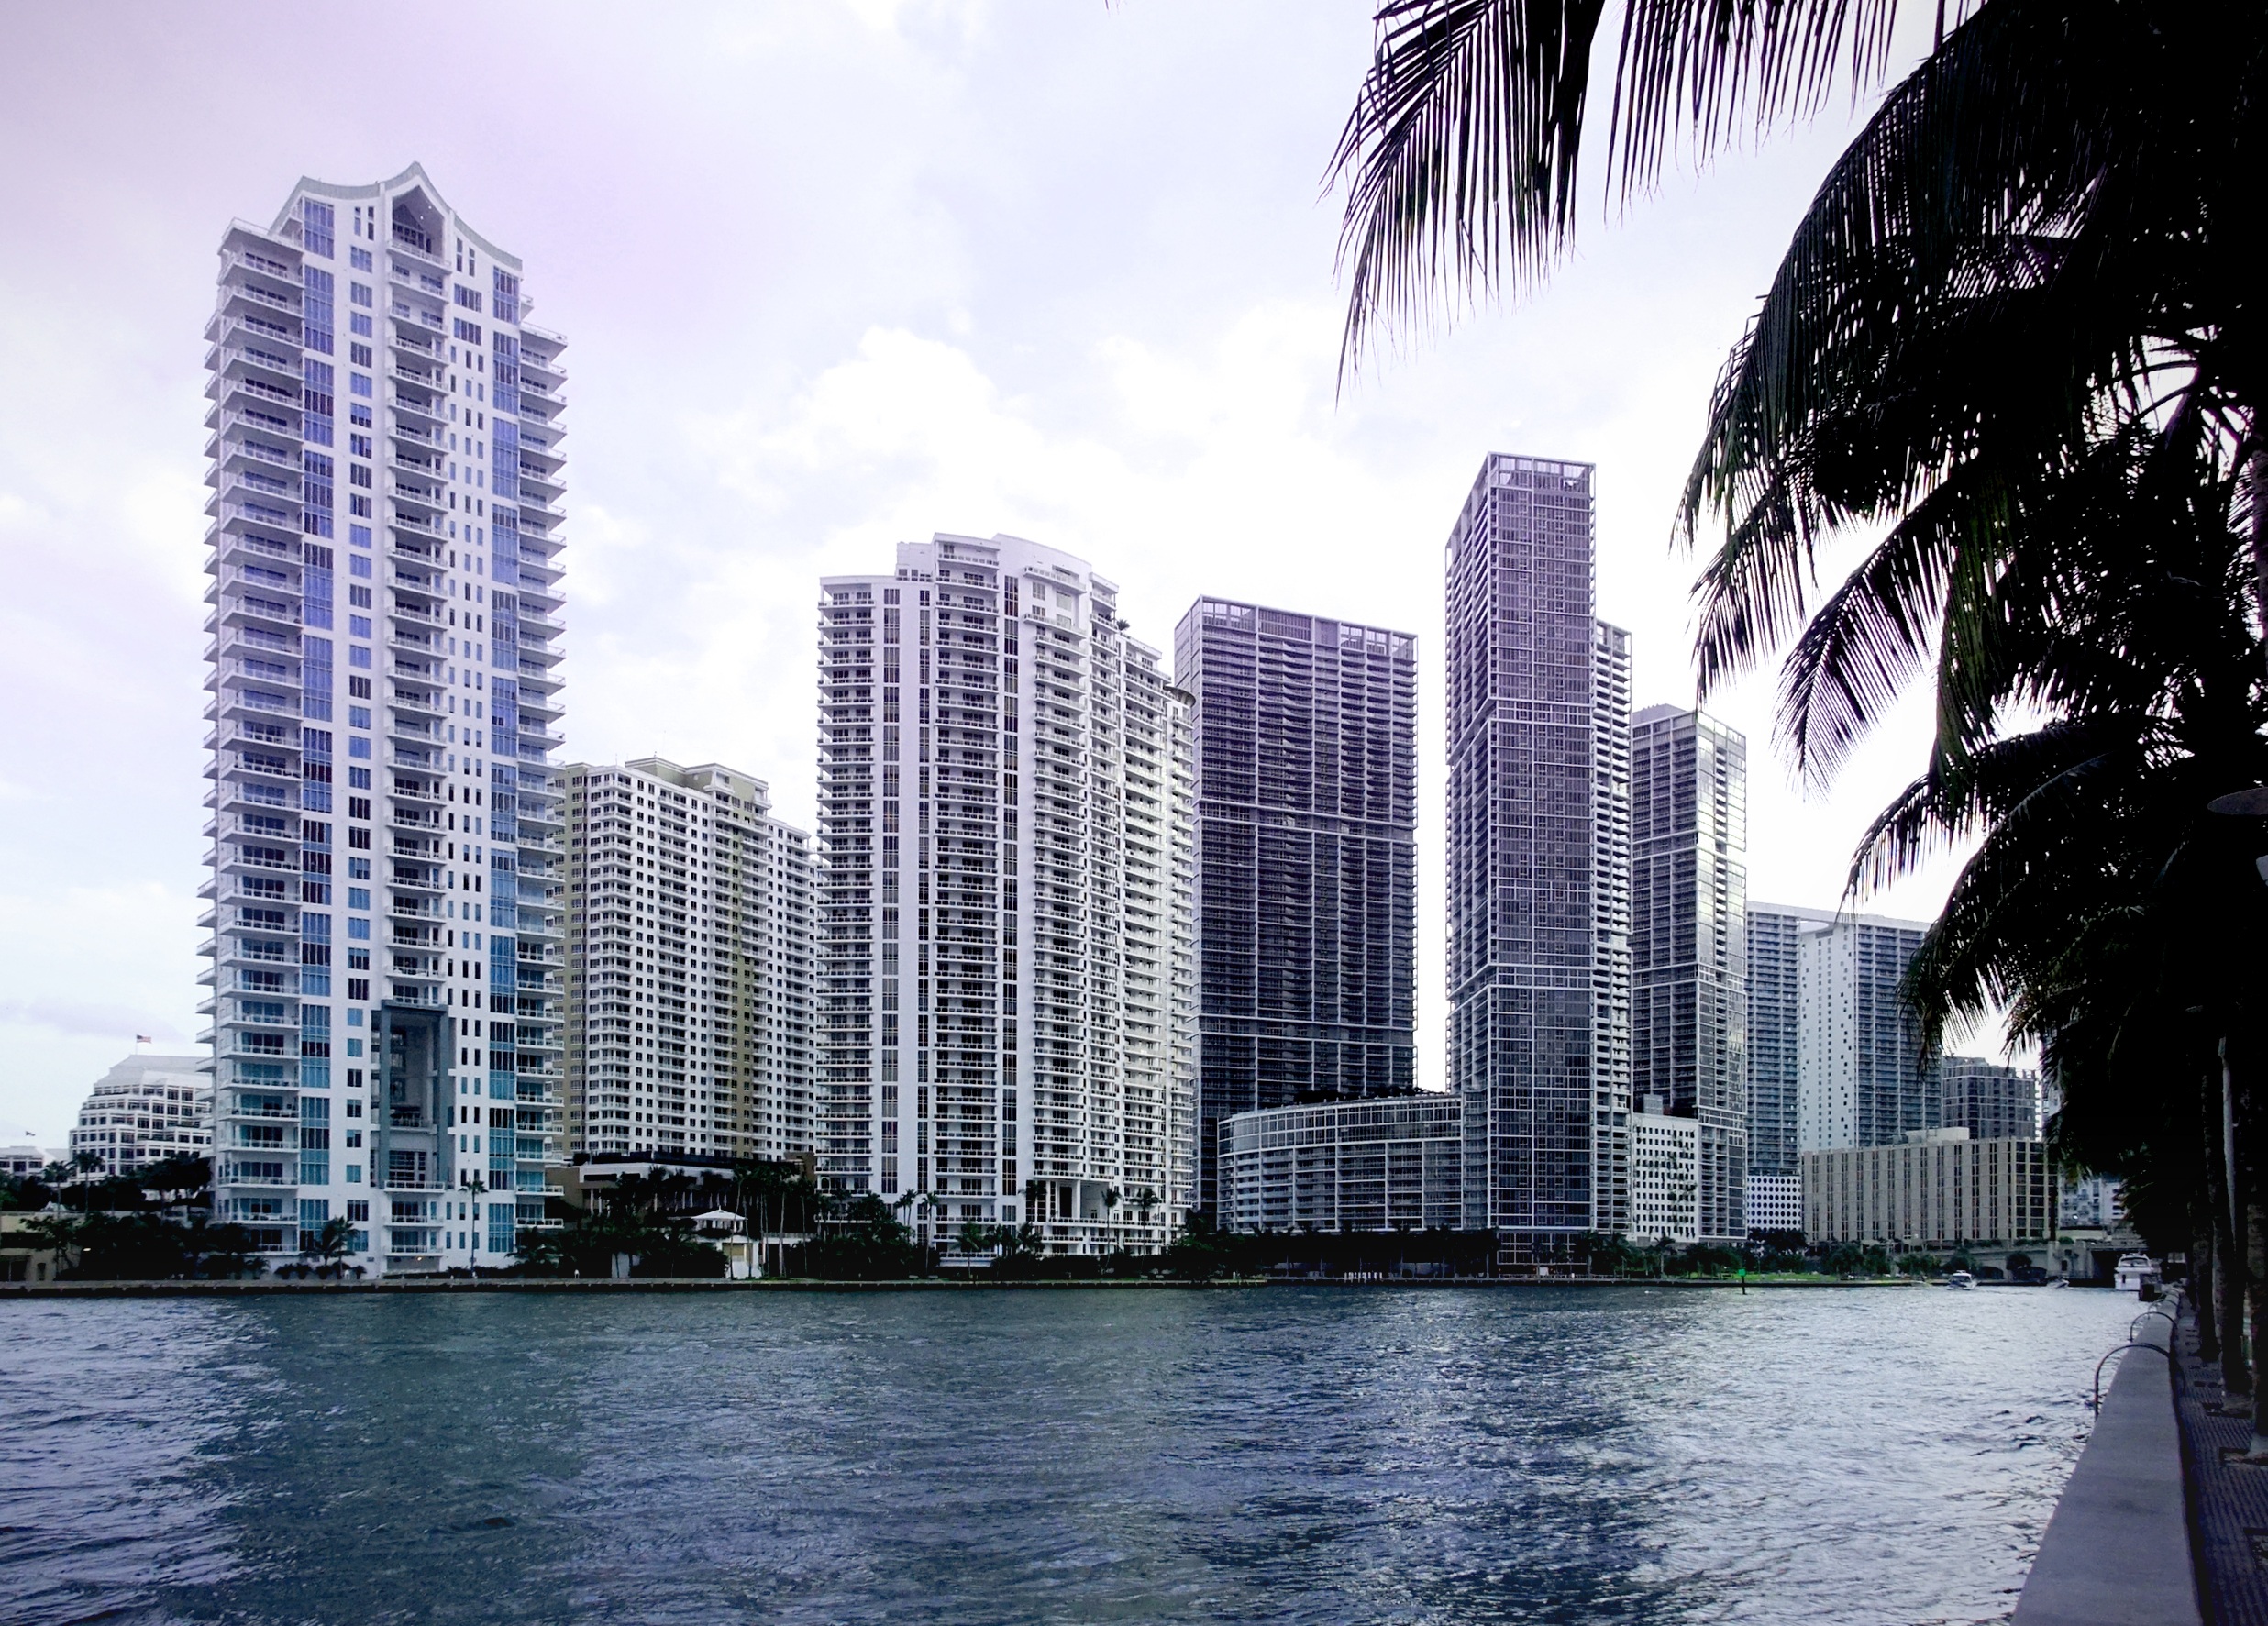
abstract, architecture, skyline, window, glass, building, city, skyscraper, urban, cityscape, downtown, reflection, high, tower, usa, america, office, landmark, facade, modern, office building, tower block, skyscrapers, miami, florida, metropolis, condominium, front window, glass facade, stadtmitte, urban area, downtown miami, human settlement, metropolitan area, bayfront park